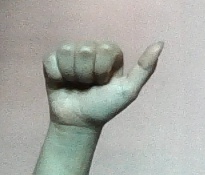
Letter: dhad